Tingena compsogramma

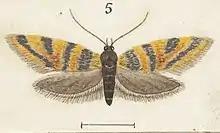
Illustration of "T. compsogramma" by George Hudson.

This species is variable in the intensity of its forewing markings and as well as ground colour. It is similar in appearance to "T. chrysogramma" but is distinct.